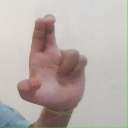
अक्षर: आ